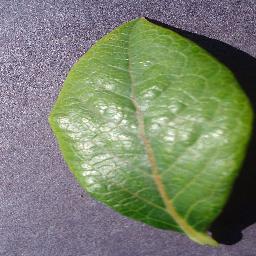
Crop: blueberry
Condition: healthy